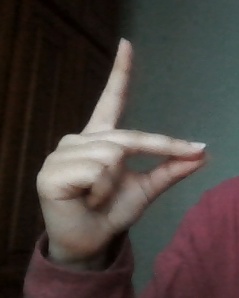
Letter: ta